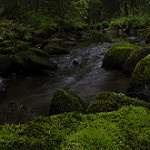
Label: forest